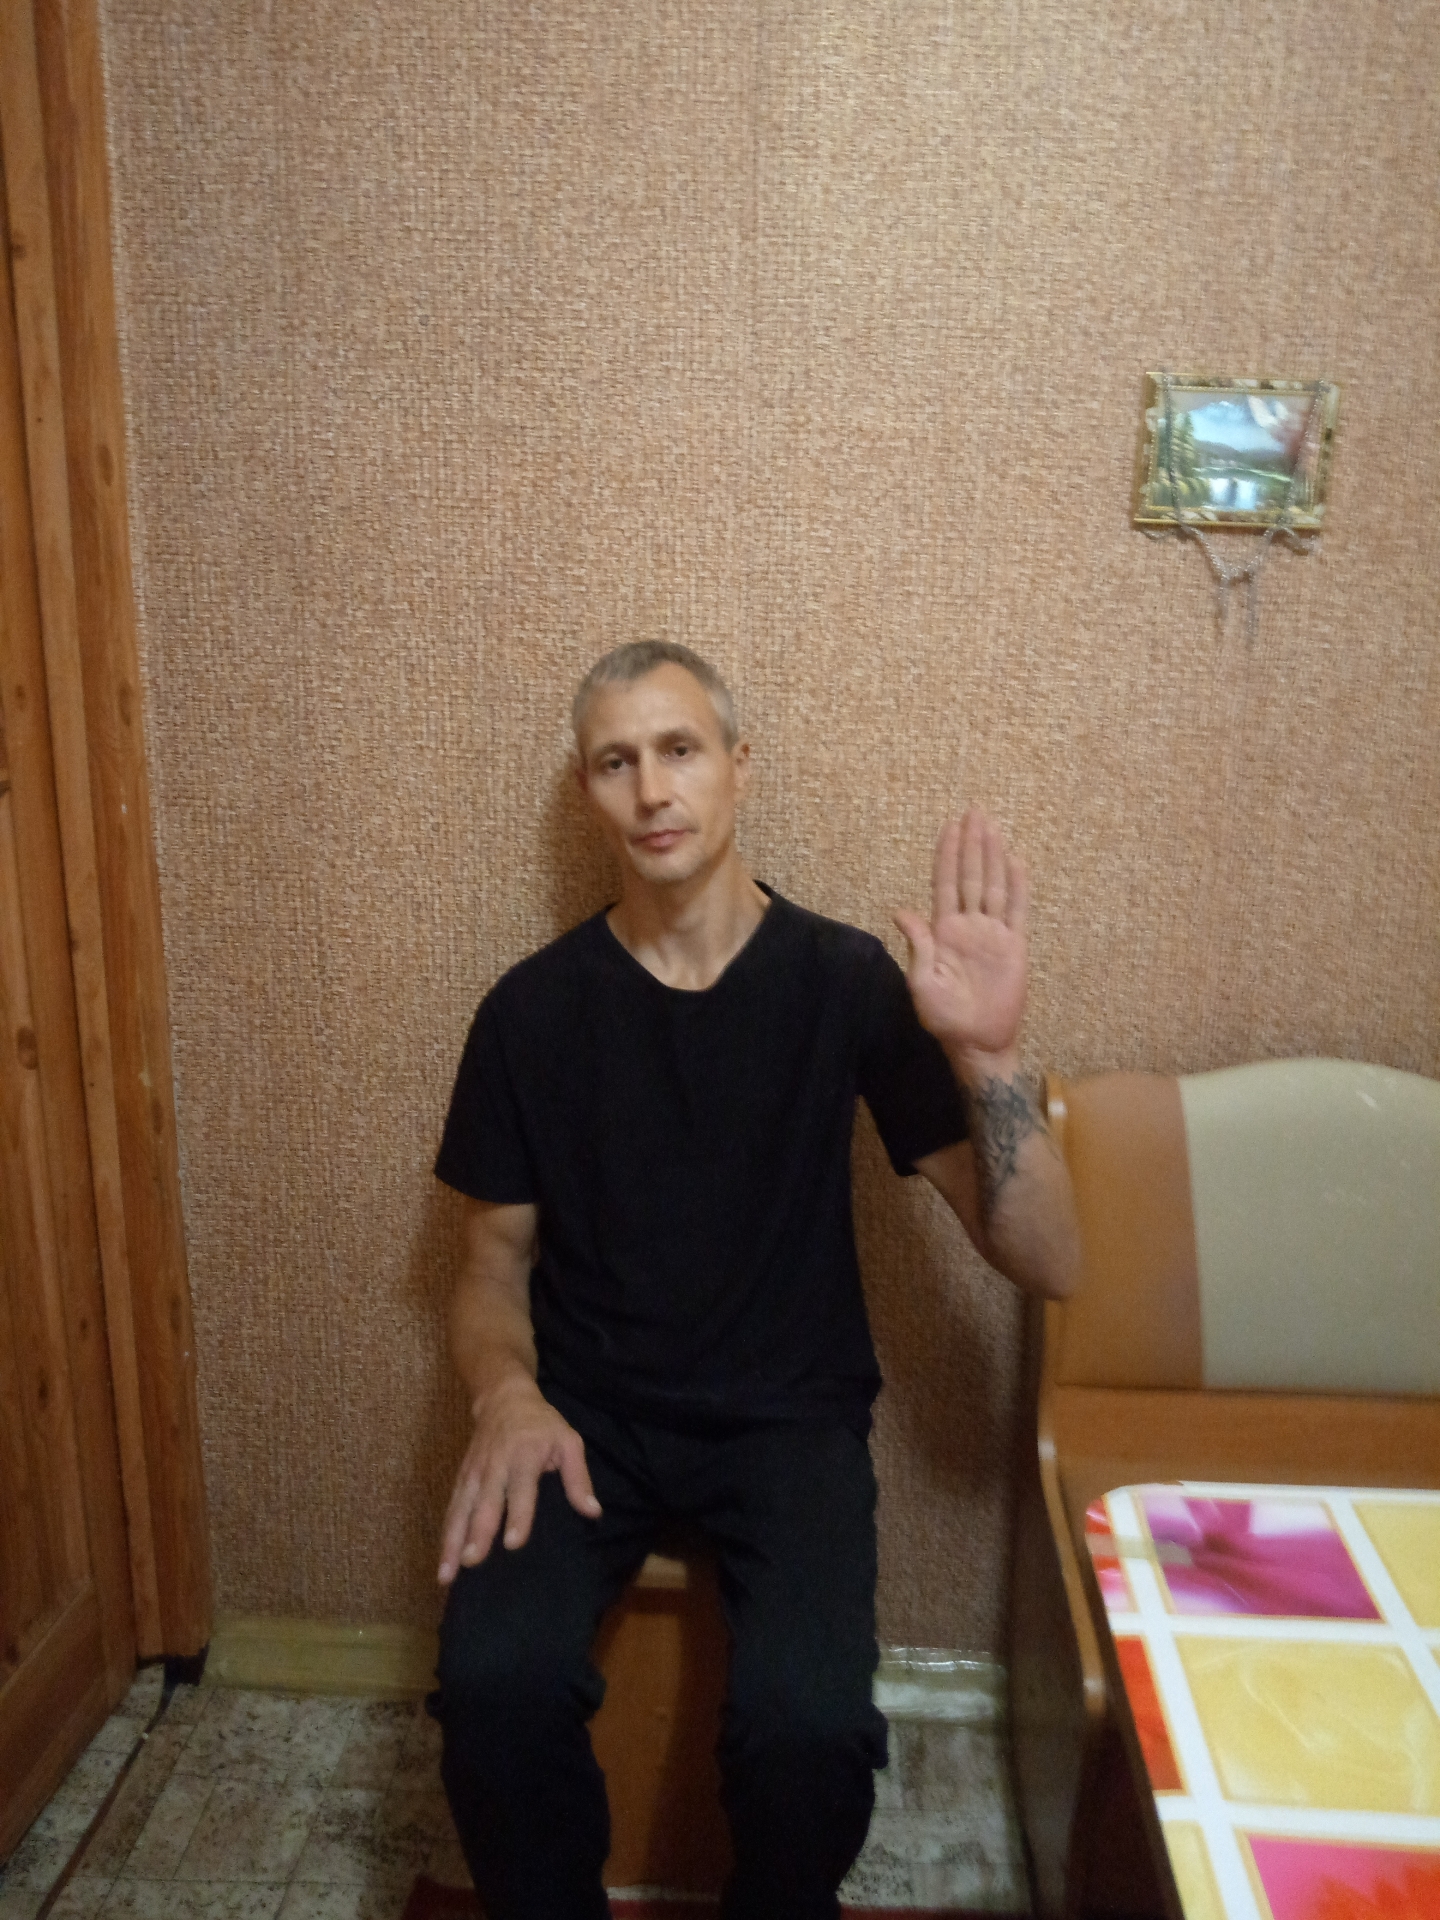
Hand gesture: stop